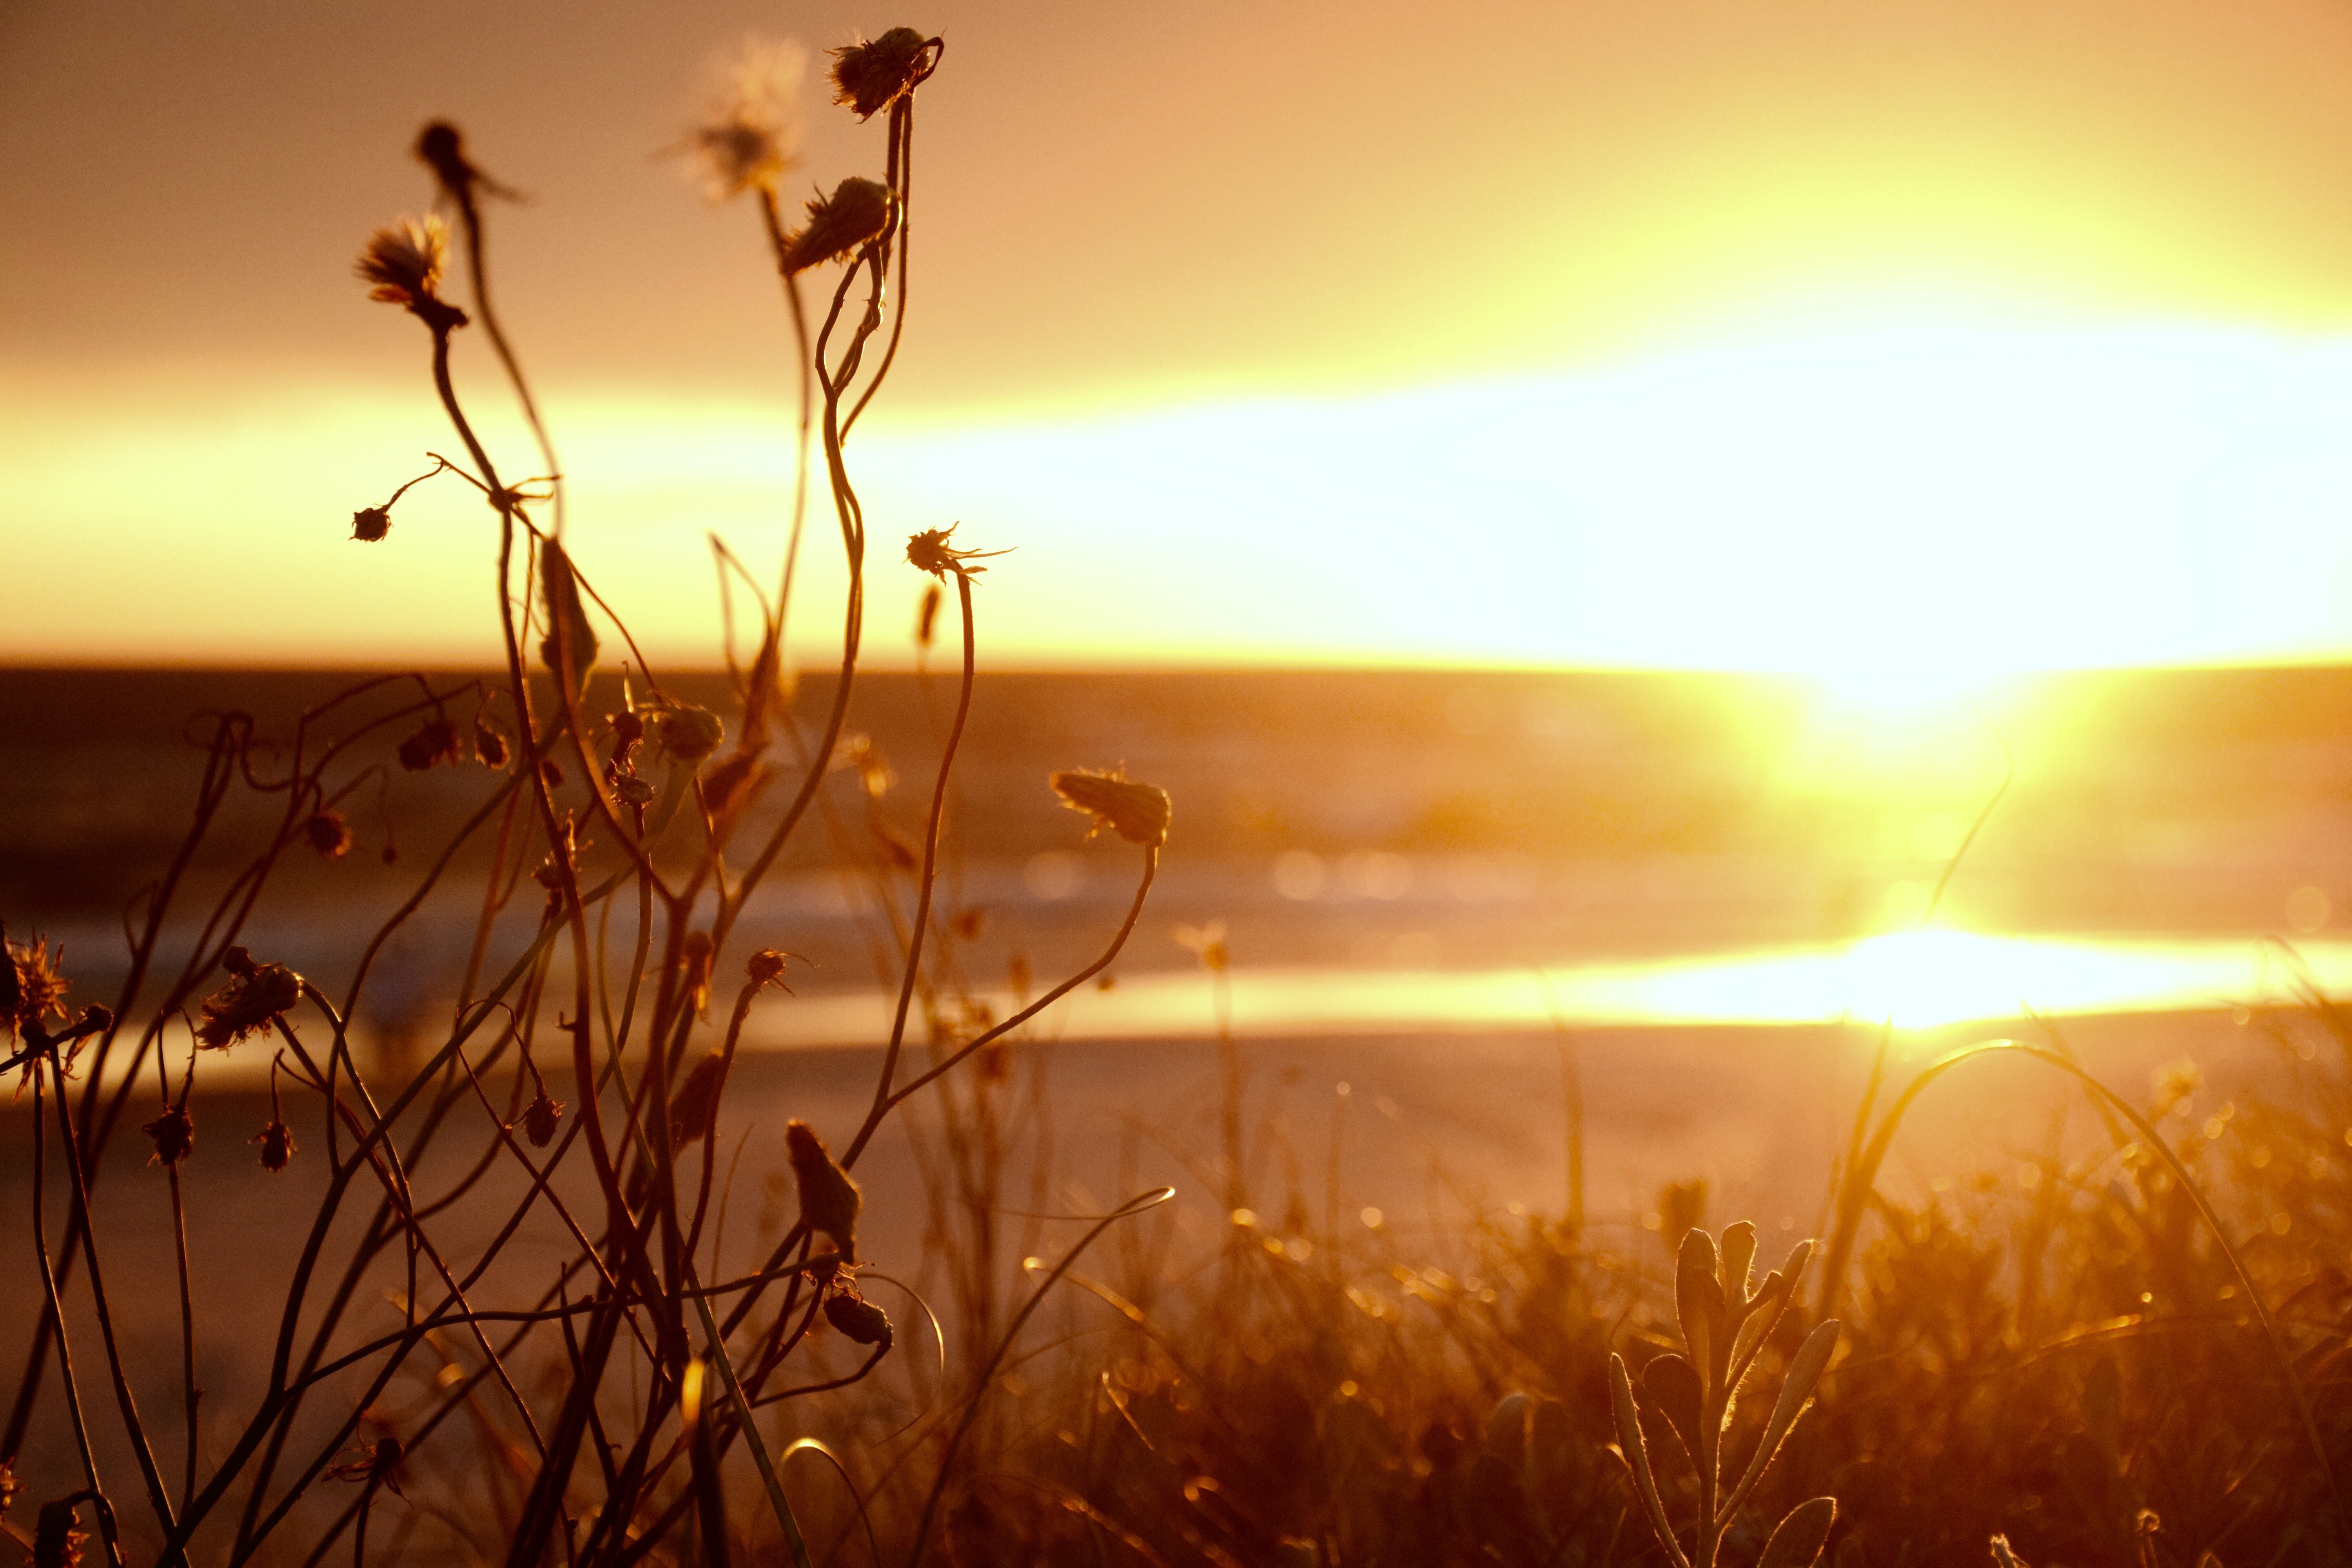
nature, grass, horizon, branch, light, plant, sky, sun, sunrise, sunset, field, sunlight, morning, flower, dawn, dusk, evening, reflection, autumn, atmospheric phenomenon, grass family